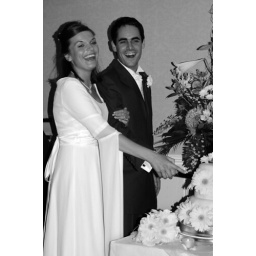
Formal/Documentary. This is a formal shot but because it is in black and white it gives it a documentary feel.